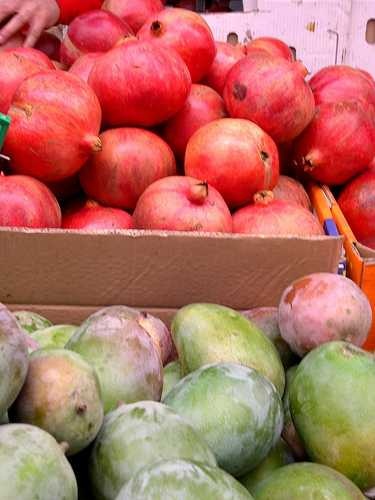
Label: Pomegranate